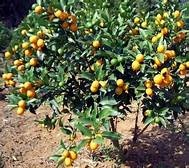
Label: mandarine